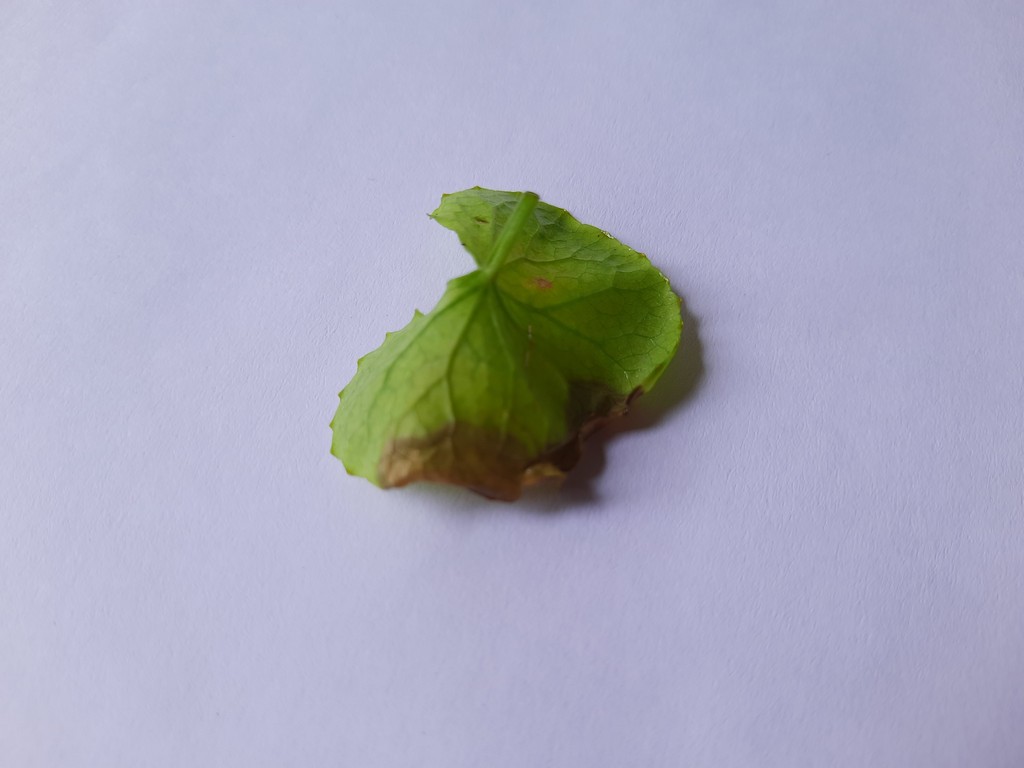
Label: Unhealthy